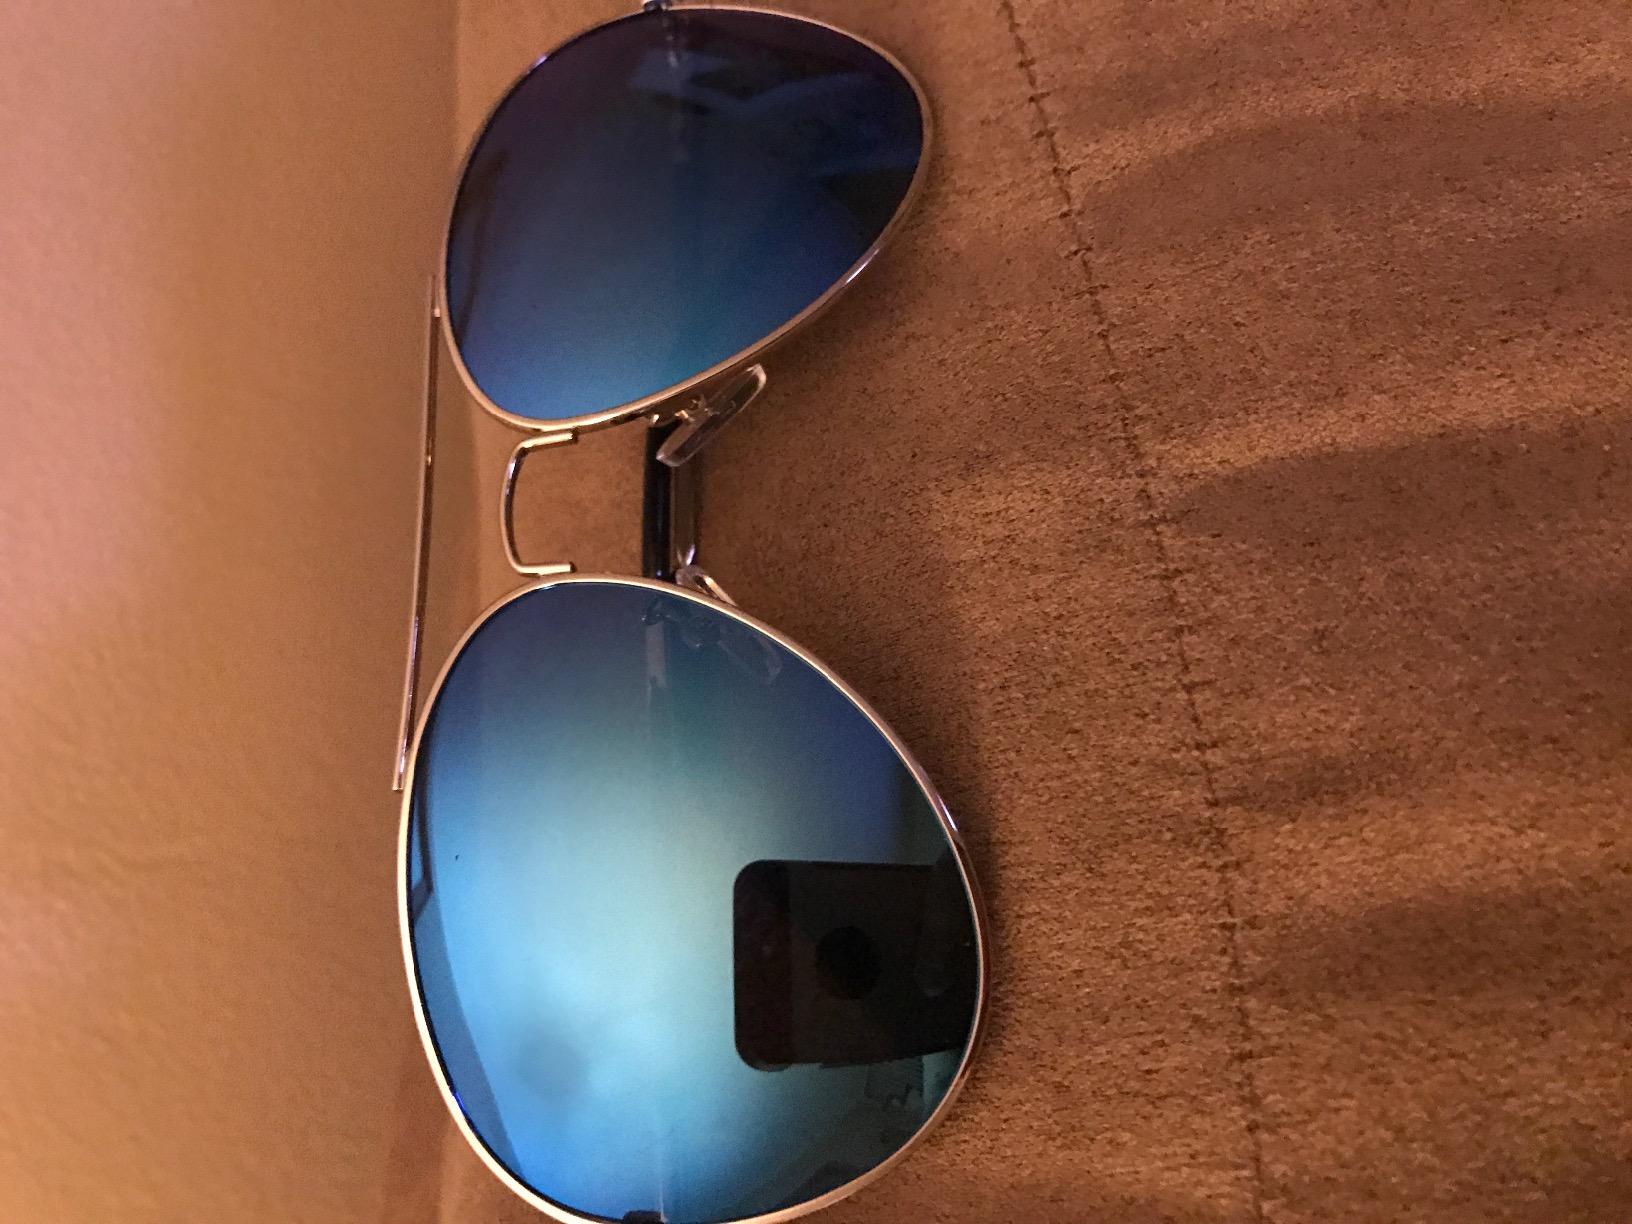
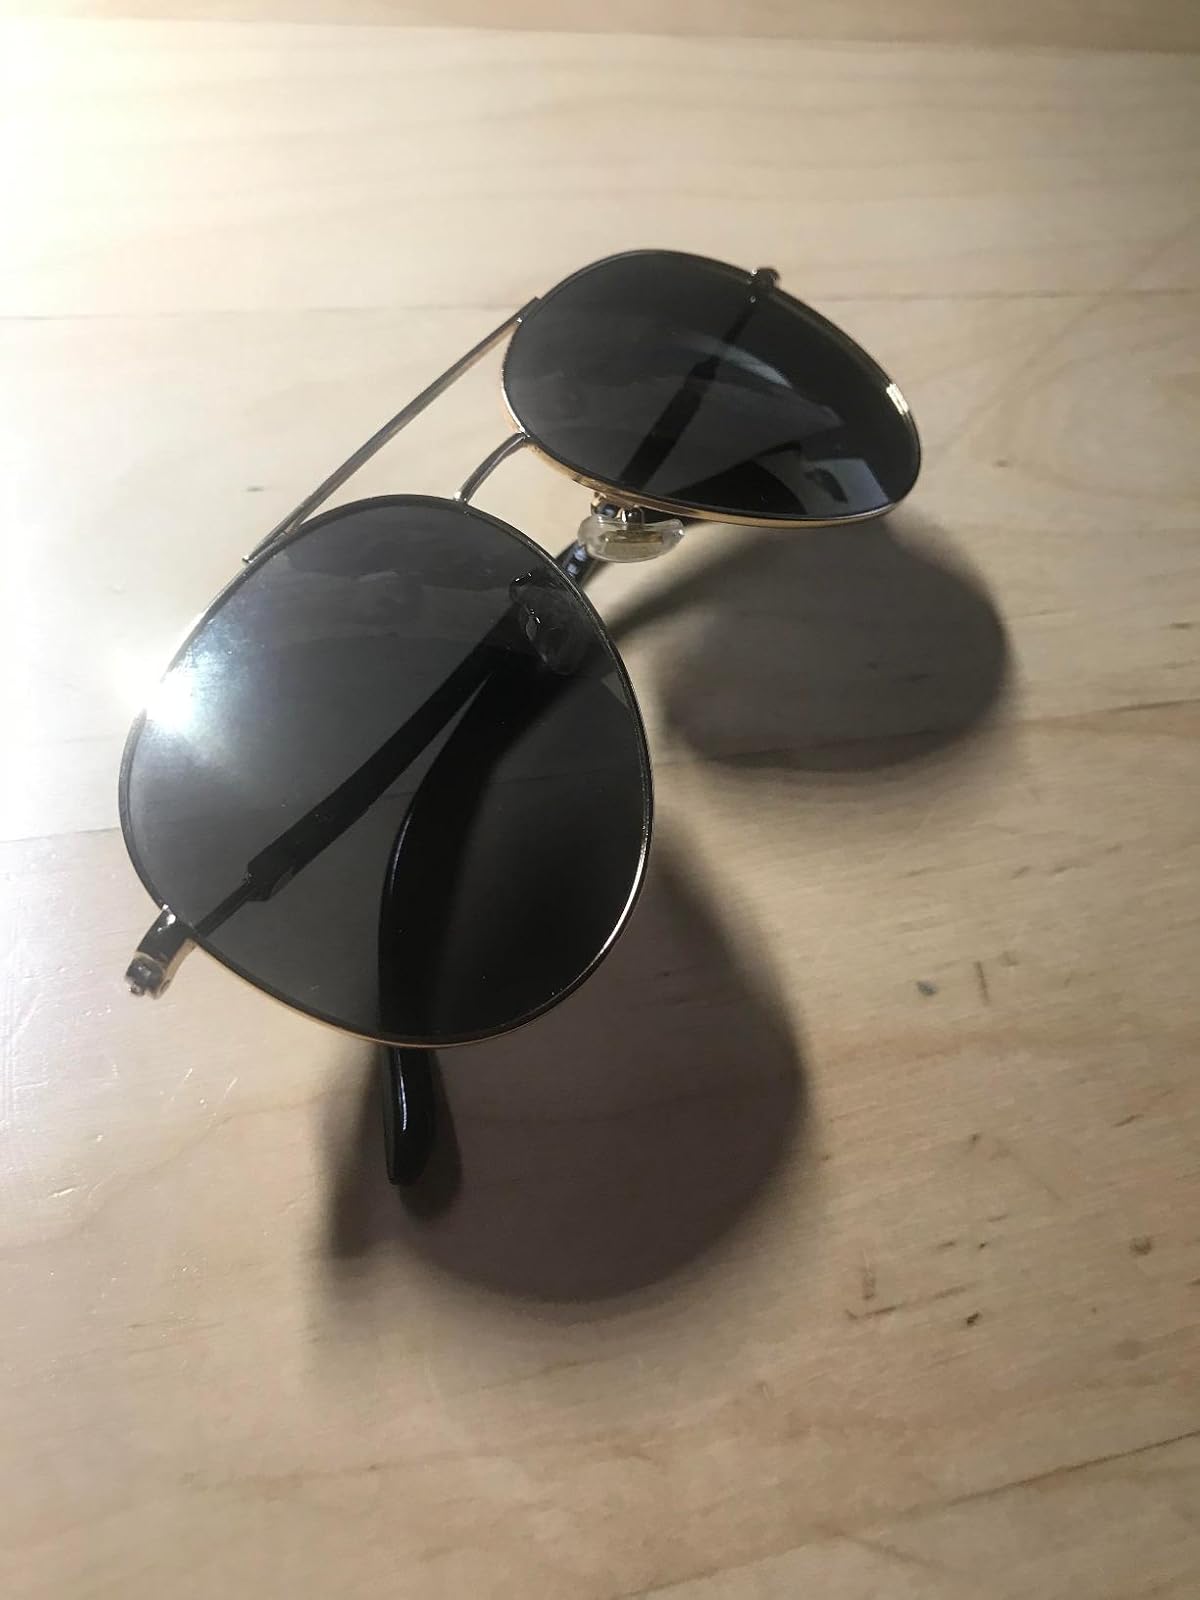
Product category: accessories_sunglasses
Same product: no